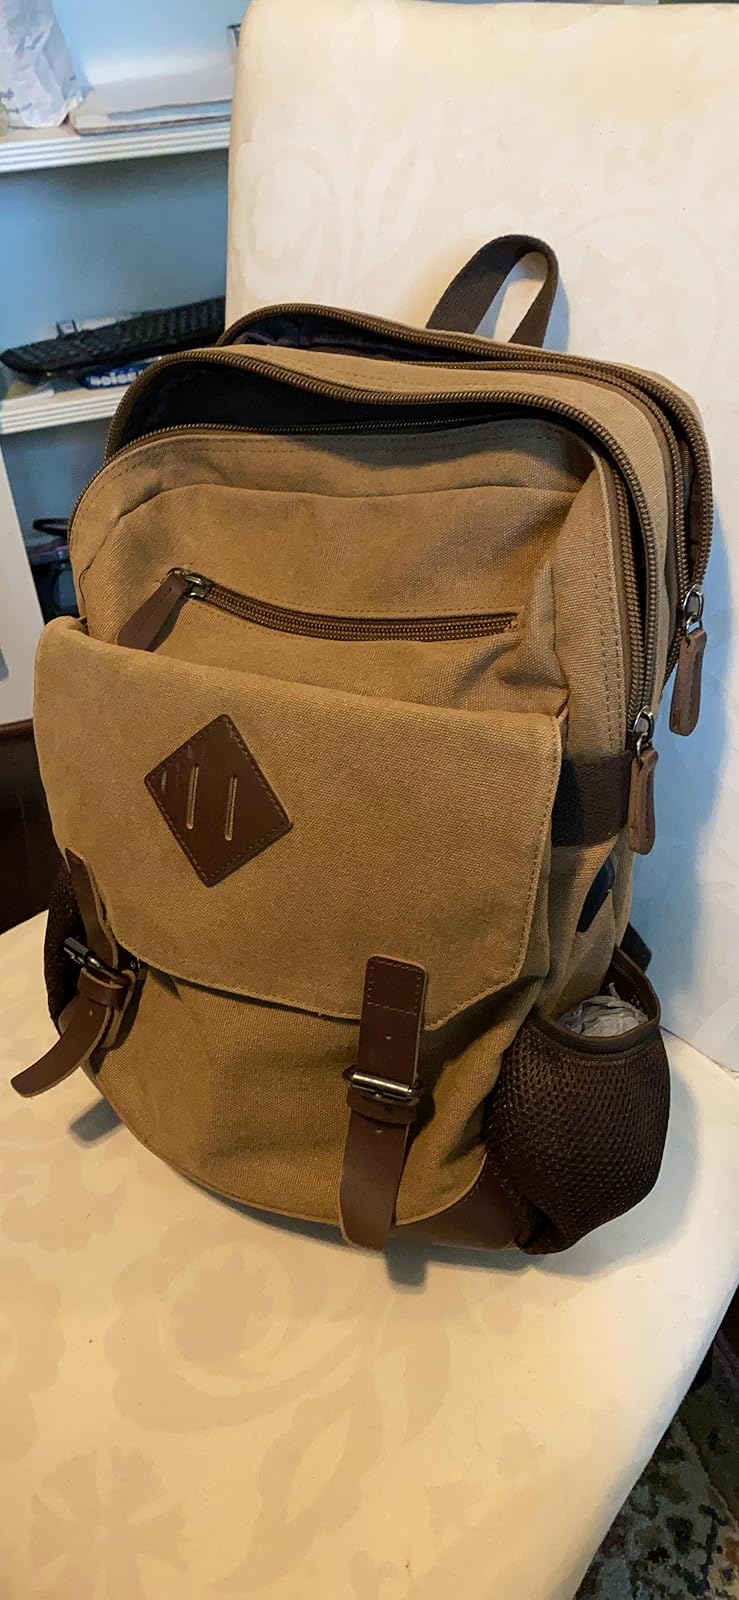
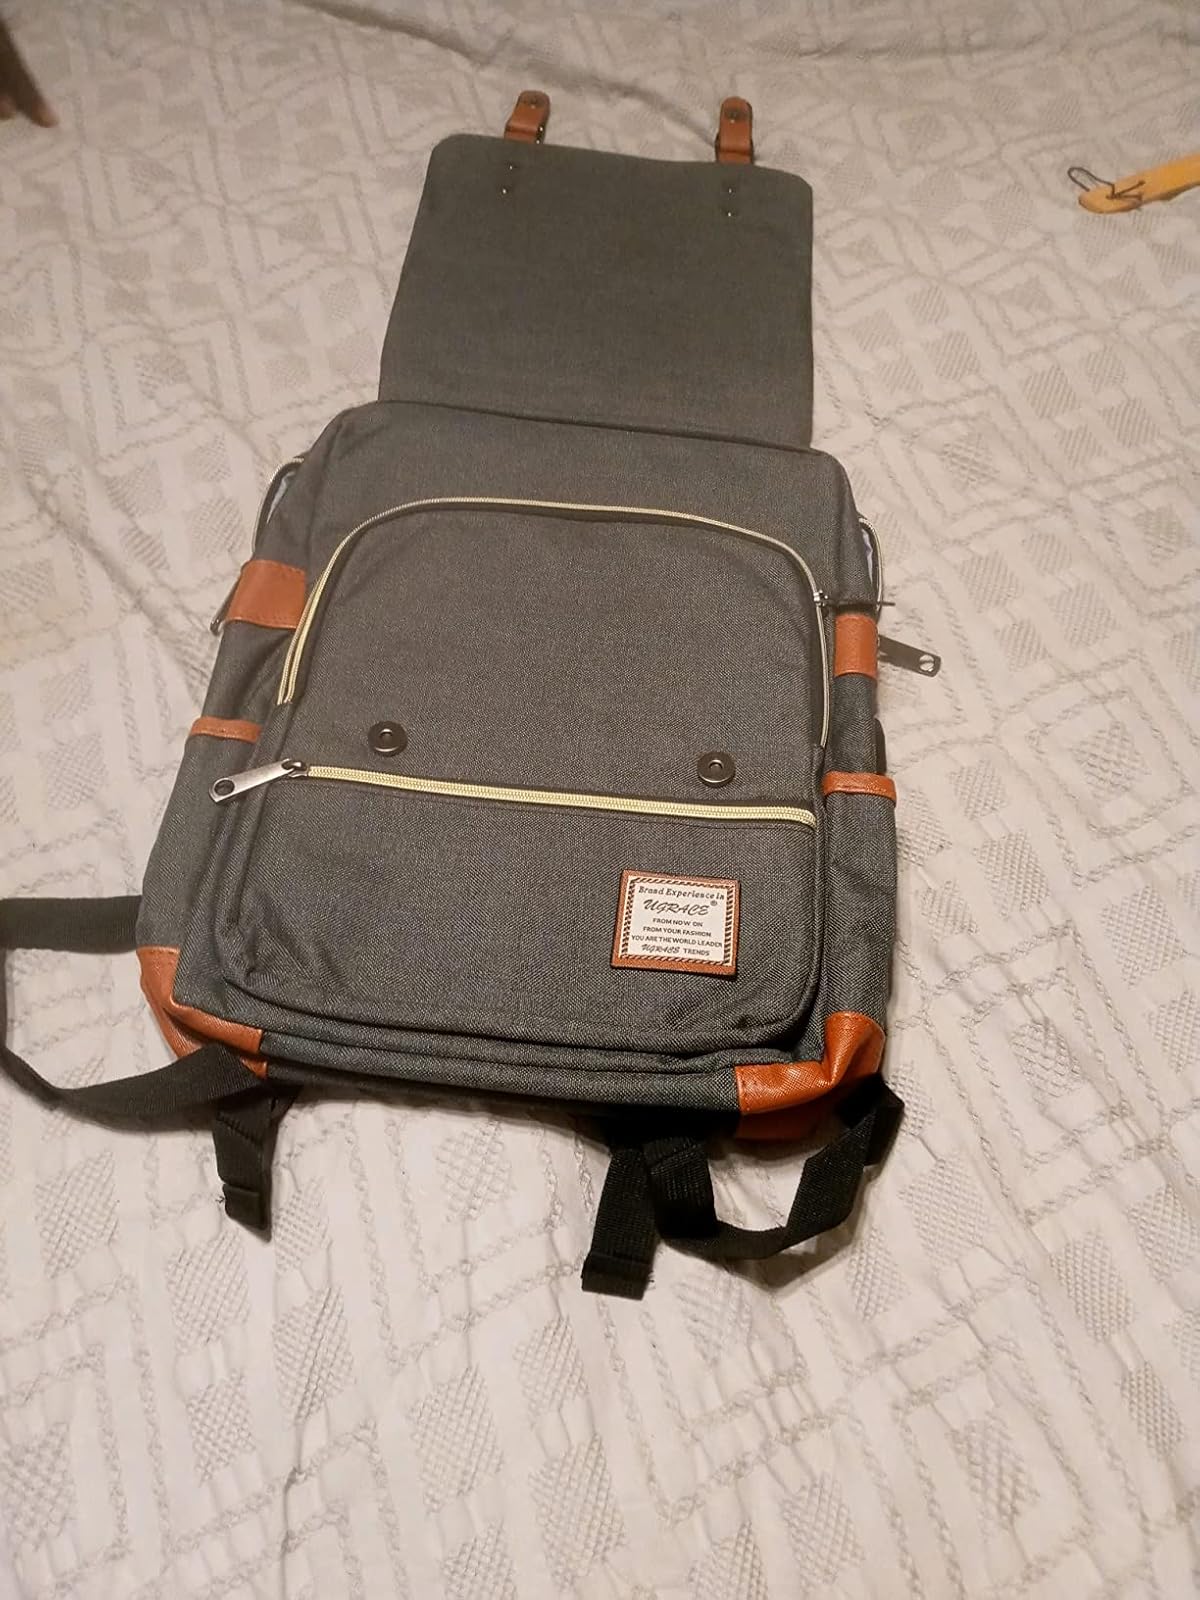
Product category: bag
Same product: no